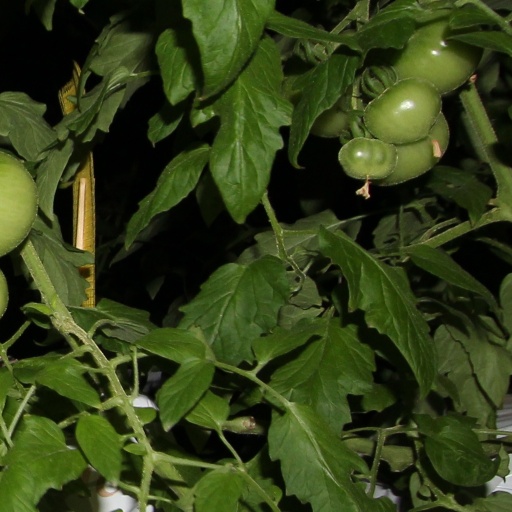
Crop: tomato